Wild Skin

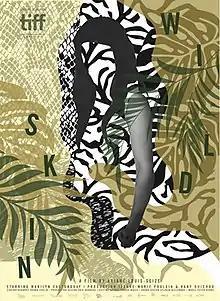

Wild Skin is a 2016 Canadian short drama film, written and directed by Ariane Louis-Seize. Without dialogue, the film stars Marilyn Castonguay as a woman who has a strange erotic experience after unexpectedly finding a python in her apartment.